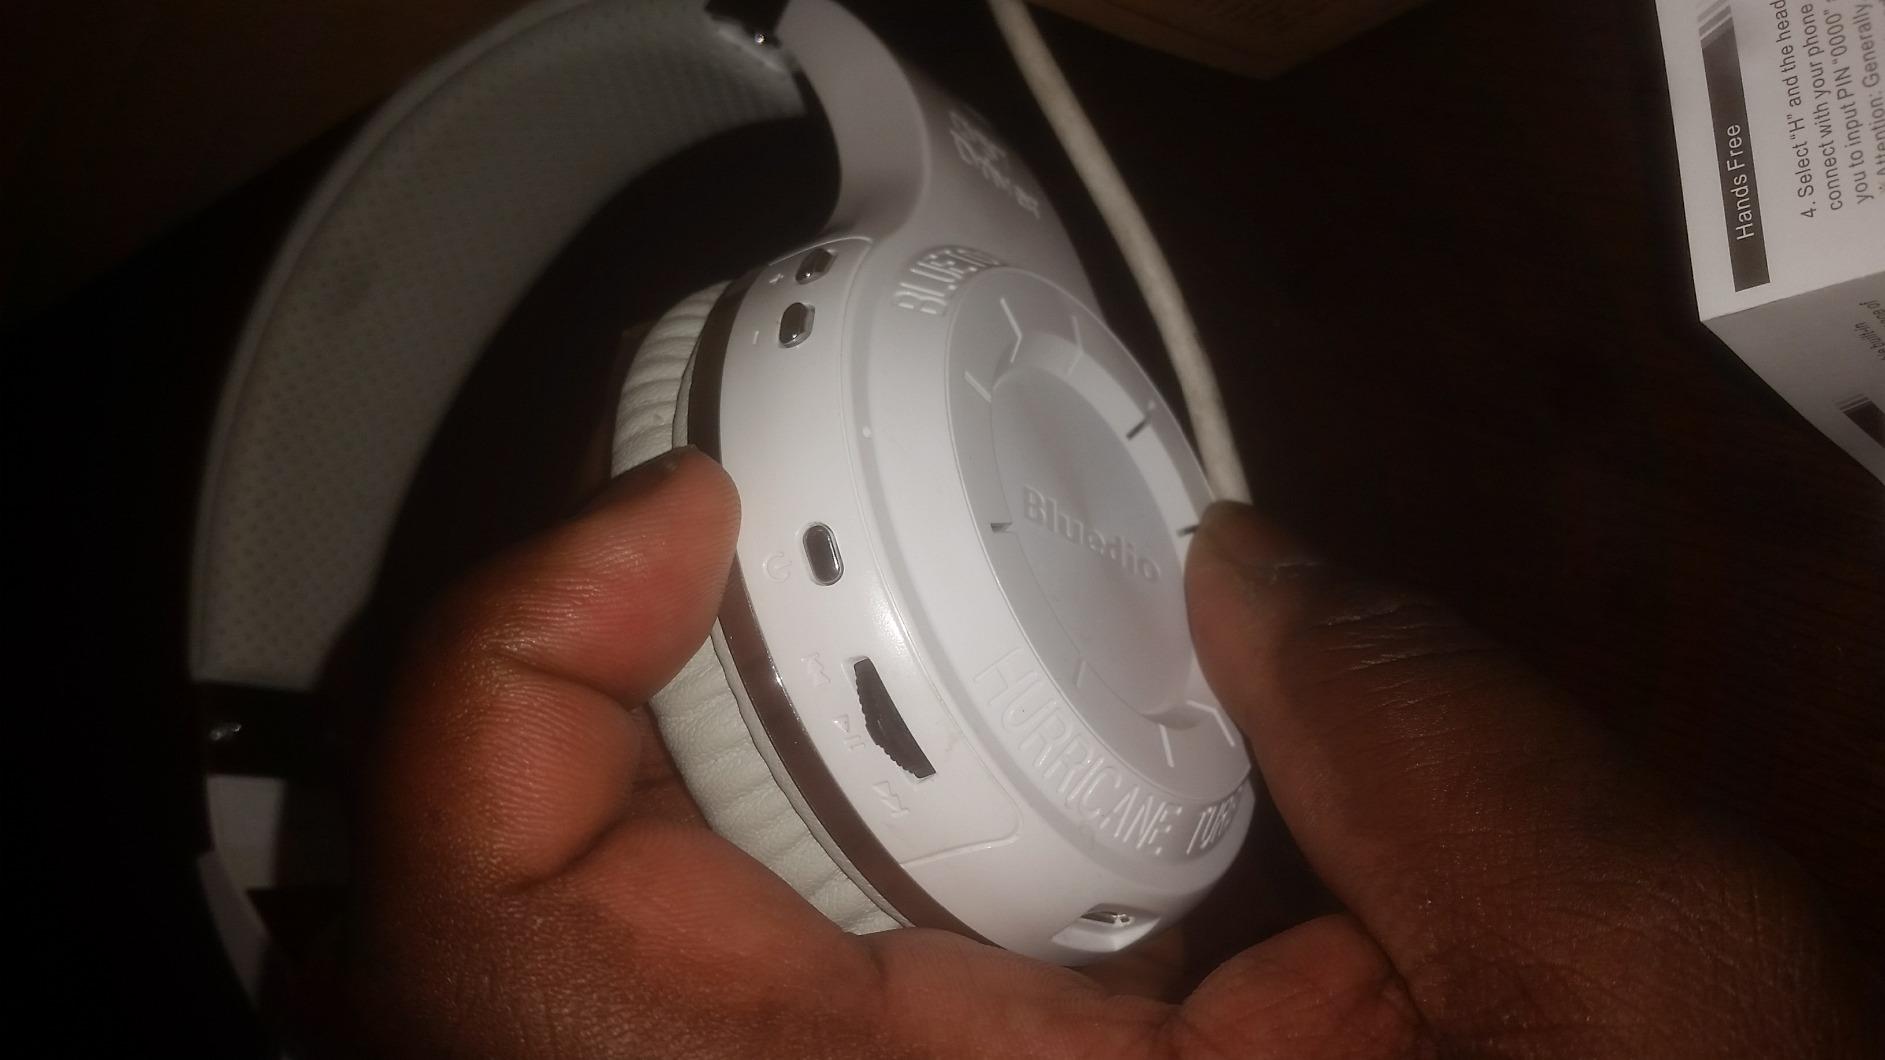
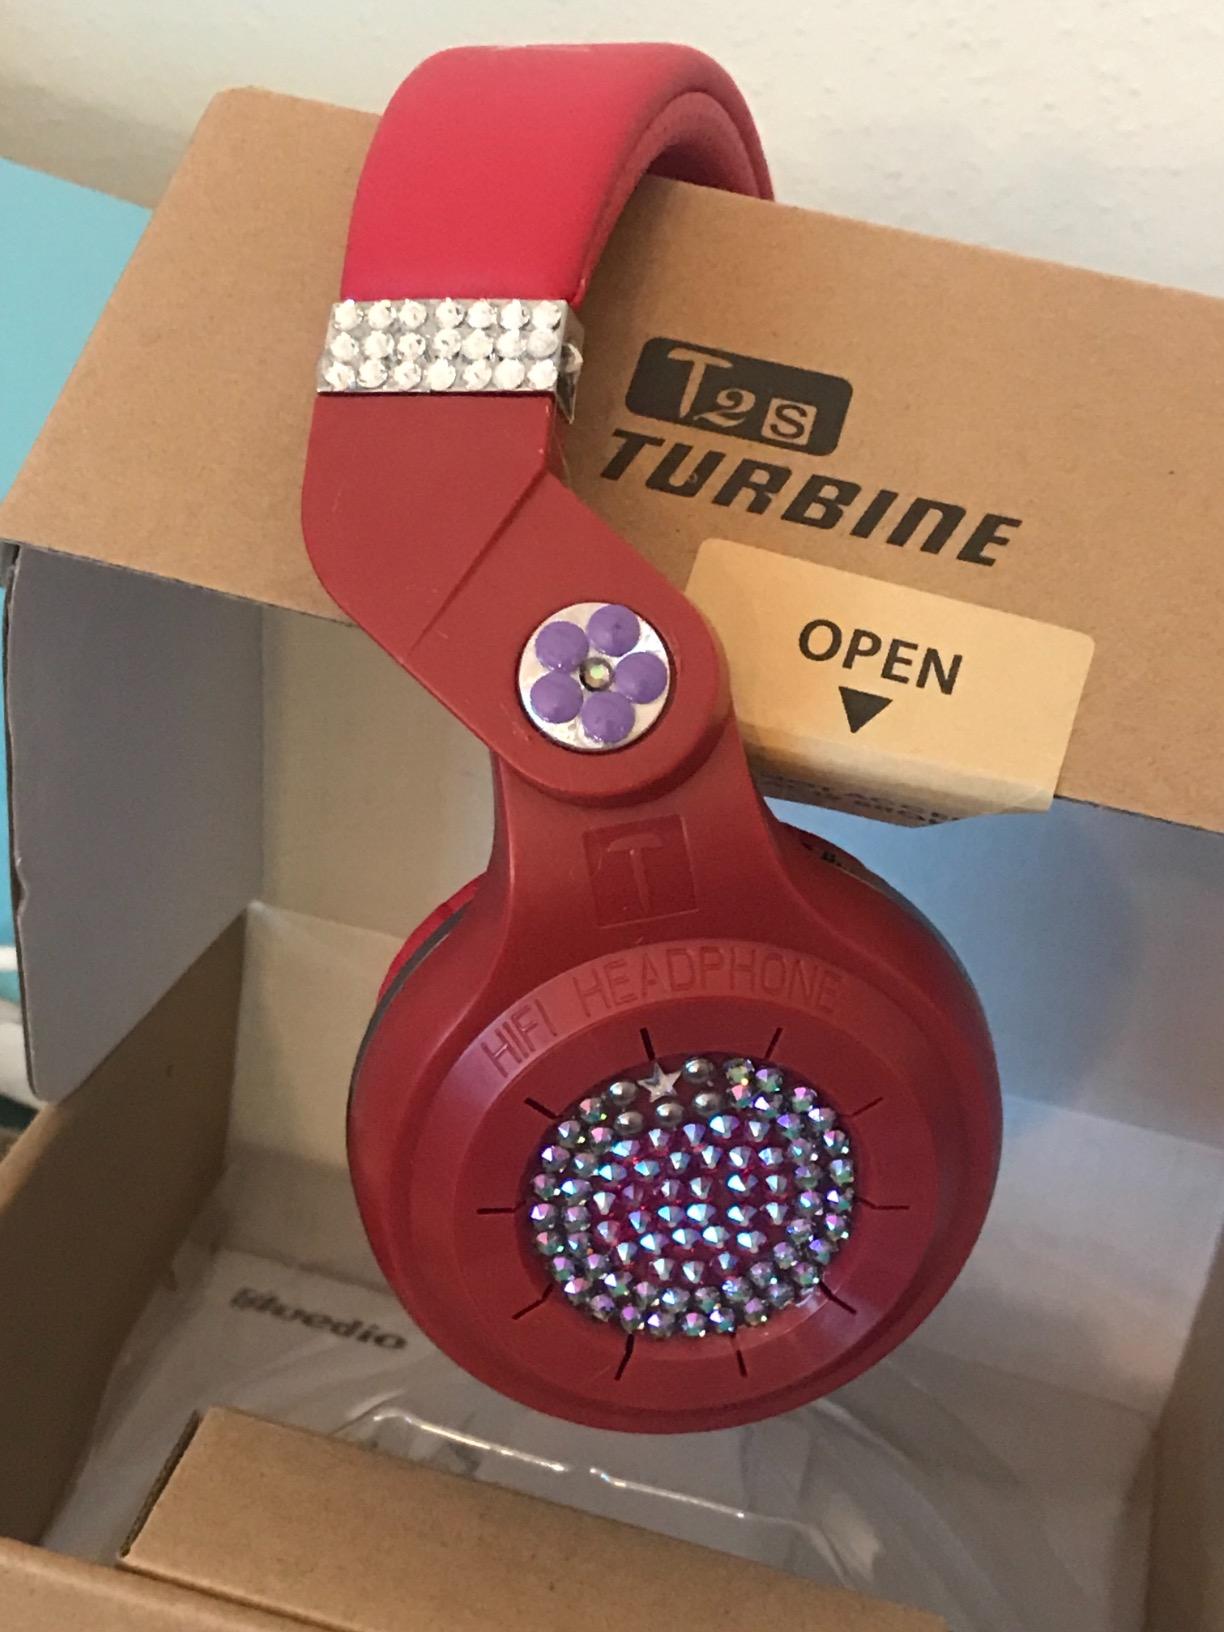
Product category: headphones
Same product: no